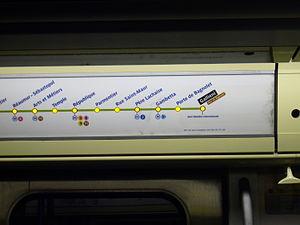
Plan lumineux du système ASVA dans un MF 67 rénové de la ligne 3 du métro de Paris.
La ligne 3 du métro de Paris est l'une des seize lignes du réseau métropolitain de Paris. Elle relie la station Pont de Levallois - Bécon à Levallois-Perret, en proche banlieue ouest, à la station Gallieni à Bagnolet, à l'est, où se trouve la gare routière internationale de Paris-Gallieni.
Le métro de Paris est l'un des systèmes de transport en commun desservant la ville de Paris et son agglomération. Exploité par la Régie autonome des transports parisiens, il comporte seize lignes, essentiellement souterraines, totalisant près de 220 kilomètres. Devenu l'un des symboles de Paris, il se caractérise par la densité de son réseau au cœur de la ville et par son style architectural homogène influencé par l'Art nouveau.